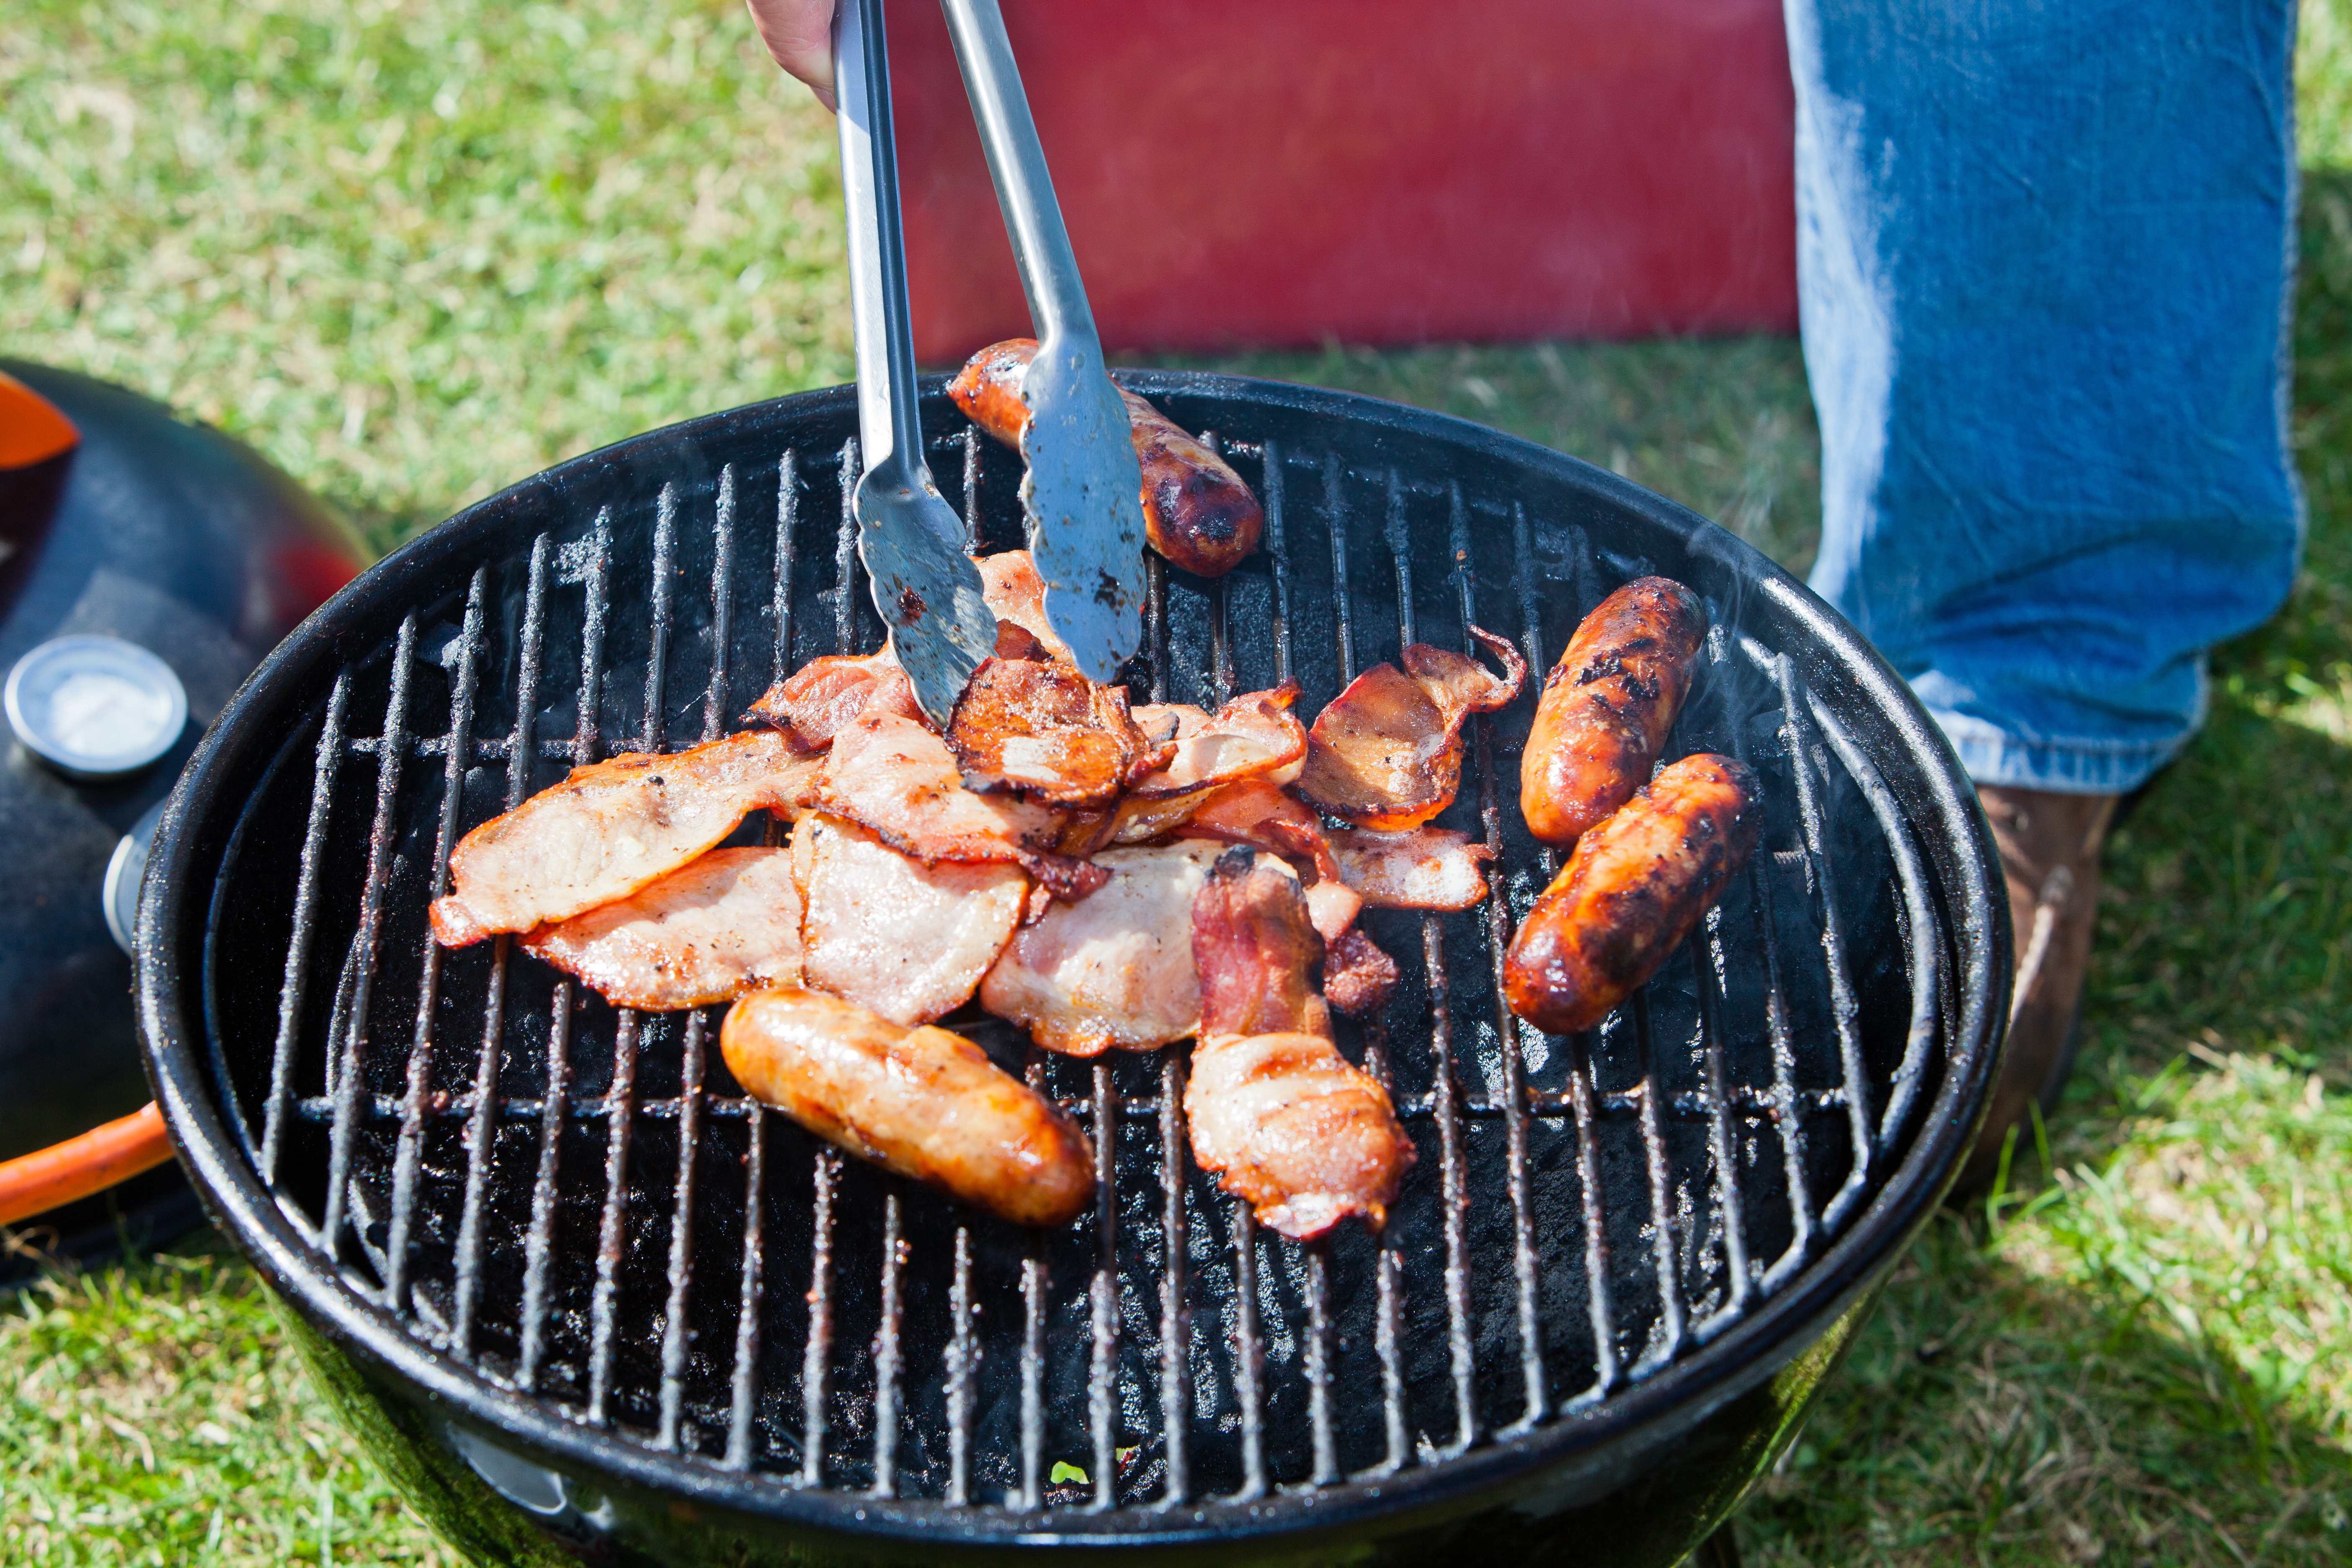
outdoor, dish, meal, food, cooking, bbq, barbeque, camping, meat, barbecue, cuisine, cook, grill, eating, roasting, grilled, grilling, barbecue grill, bbq grill, human action, outdoor grill, animal source foods